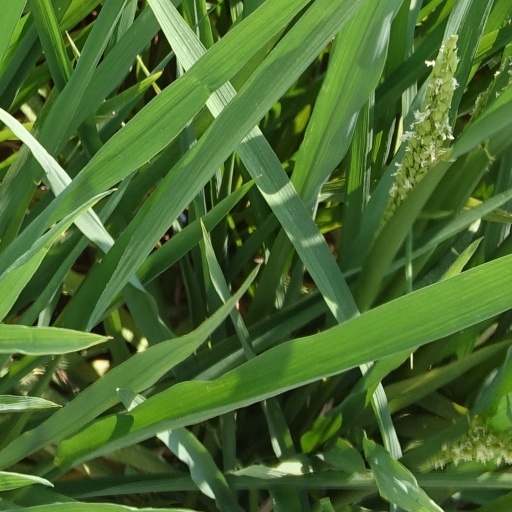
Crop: rice